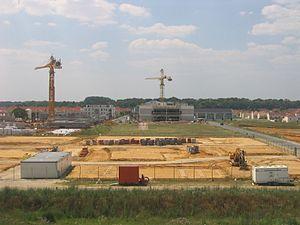
Savigny-le-Temple est une commune française, située dans le département de Seine-et-Marne en région Île-de-France. Village rural à l'origine, cette commune a fait partie de la ville nouvelle de Sénart, et connaît alors une hausse spectaculaire de sa population.